Allergic inflammation

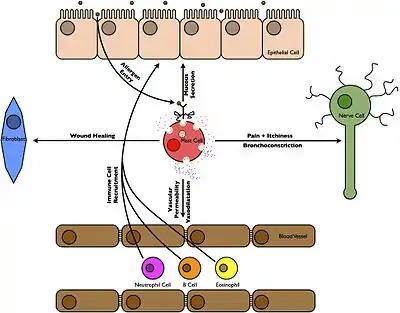
Tissues affected in allergic inflammation.

Allergic inflammation is an important pathophysiological feature of several disabilities or medical conditions including allergic asthma, atopic dermatitis, allergic rhinitis and several ocular allergic diseases. Allergic reactions may generally be divided into two components; the early phase reaction, and the late phase reaction. While the contribution to the development of symptoms from each of the phases varies greatly between diseases, both are usually present and provide us a framework for understanding allergic disease.